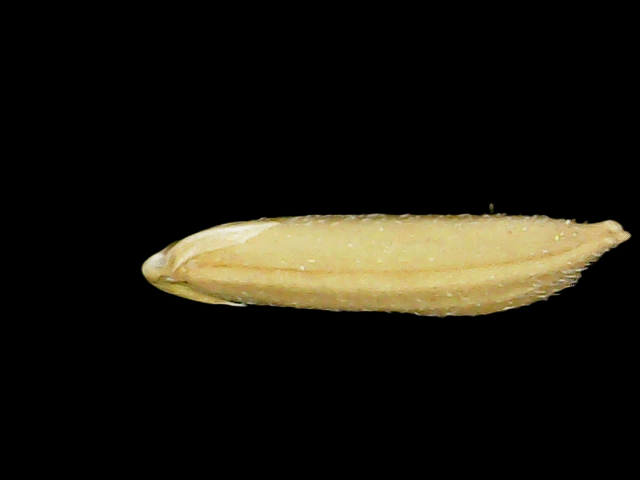
Rice variety: Binadhan19